Gimme All (Ring My Bell)

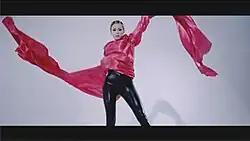
Princess X in the music video for "Gimme All (Ring My Bell)"

In the beginning of the video, the singer whispers the words of passion into the guy's ears, gently touching his skin and his lips. Towards the end of the video, she hypnotizes the victim and bites his neck. In the last scene he turns into a vampire spirit, joining the group of male vampire spirits who had been seduced and bitten by the singer before.